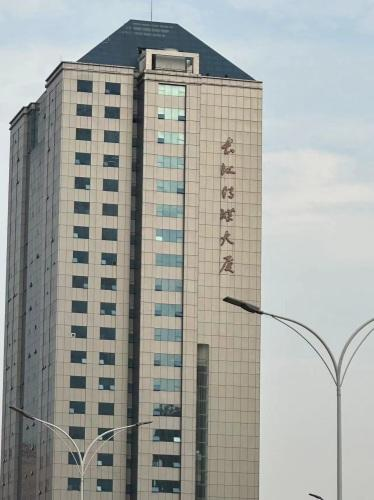
地标名称：长江传媒大厦
所在城市：武汉市·洪山区